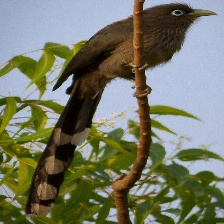
Species: BLUE MALKOHA
Scientific name: CEUTHMOCHARES AEREUS